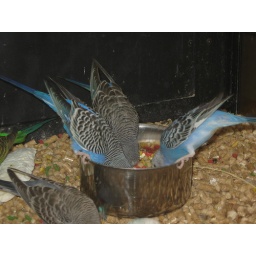
Birds eating at PetSmart. Fluroscent light in bird cage.